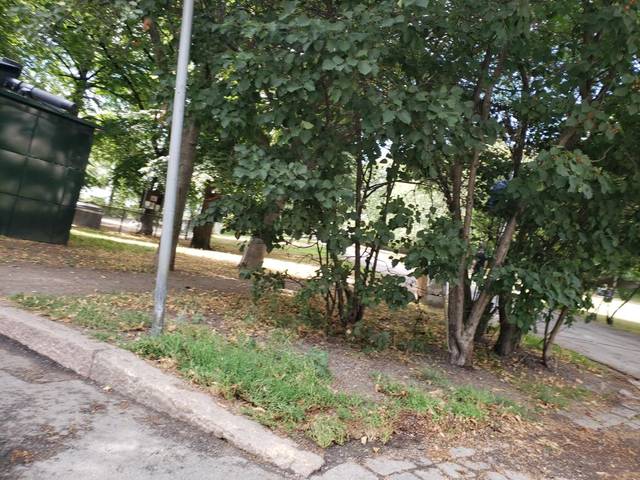
Region: Finland
Coordinates: 60.168, 24.962